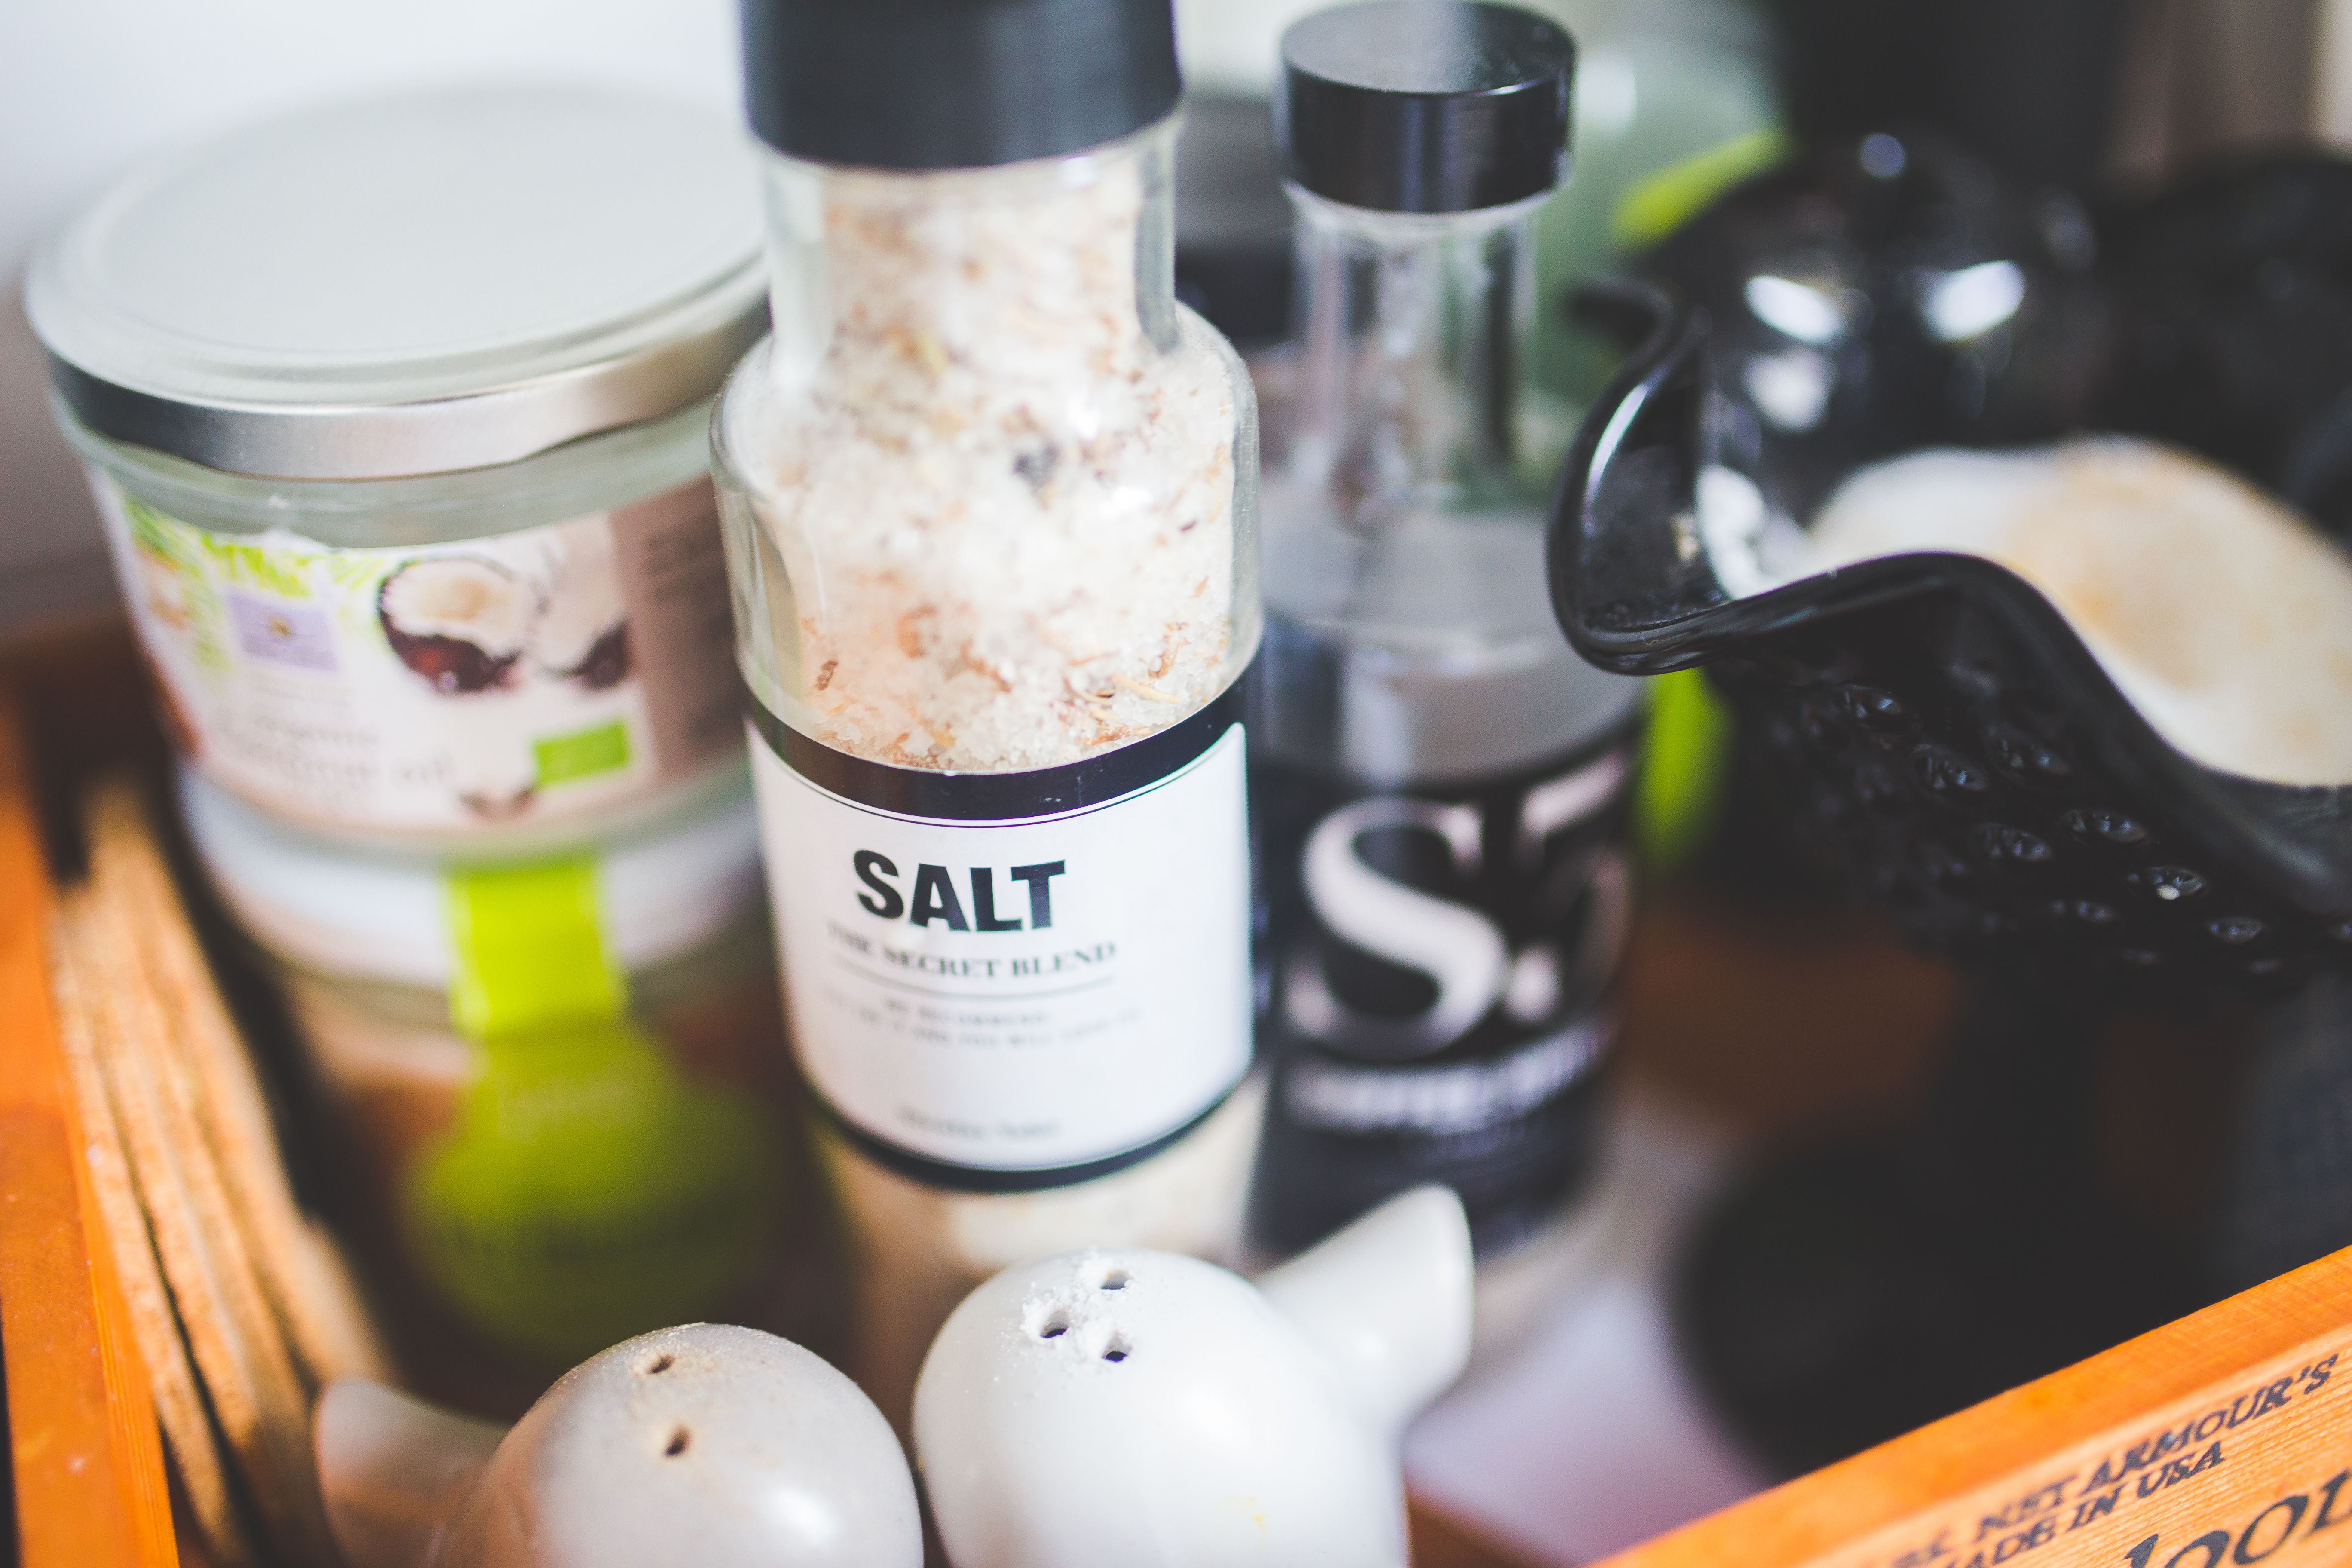
food, ingredient, recipe